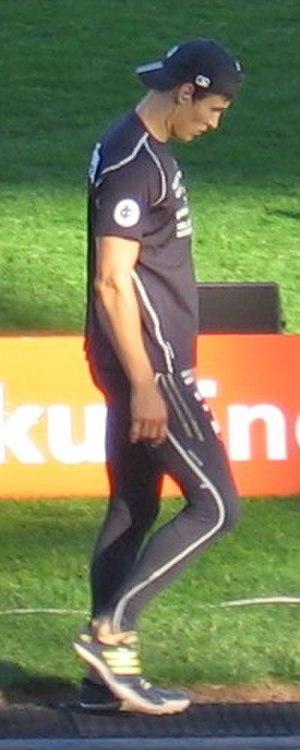
Petteri Lax est un athlète finlandais, spécialiste du saut en longueur.